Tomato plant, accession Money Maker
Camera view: horizontal (90 deg, fisheye); turntable rotation: 180 degrees
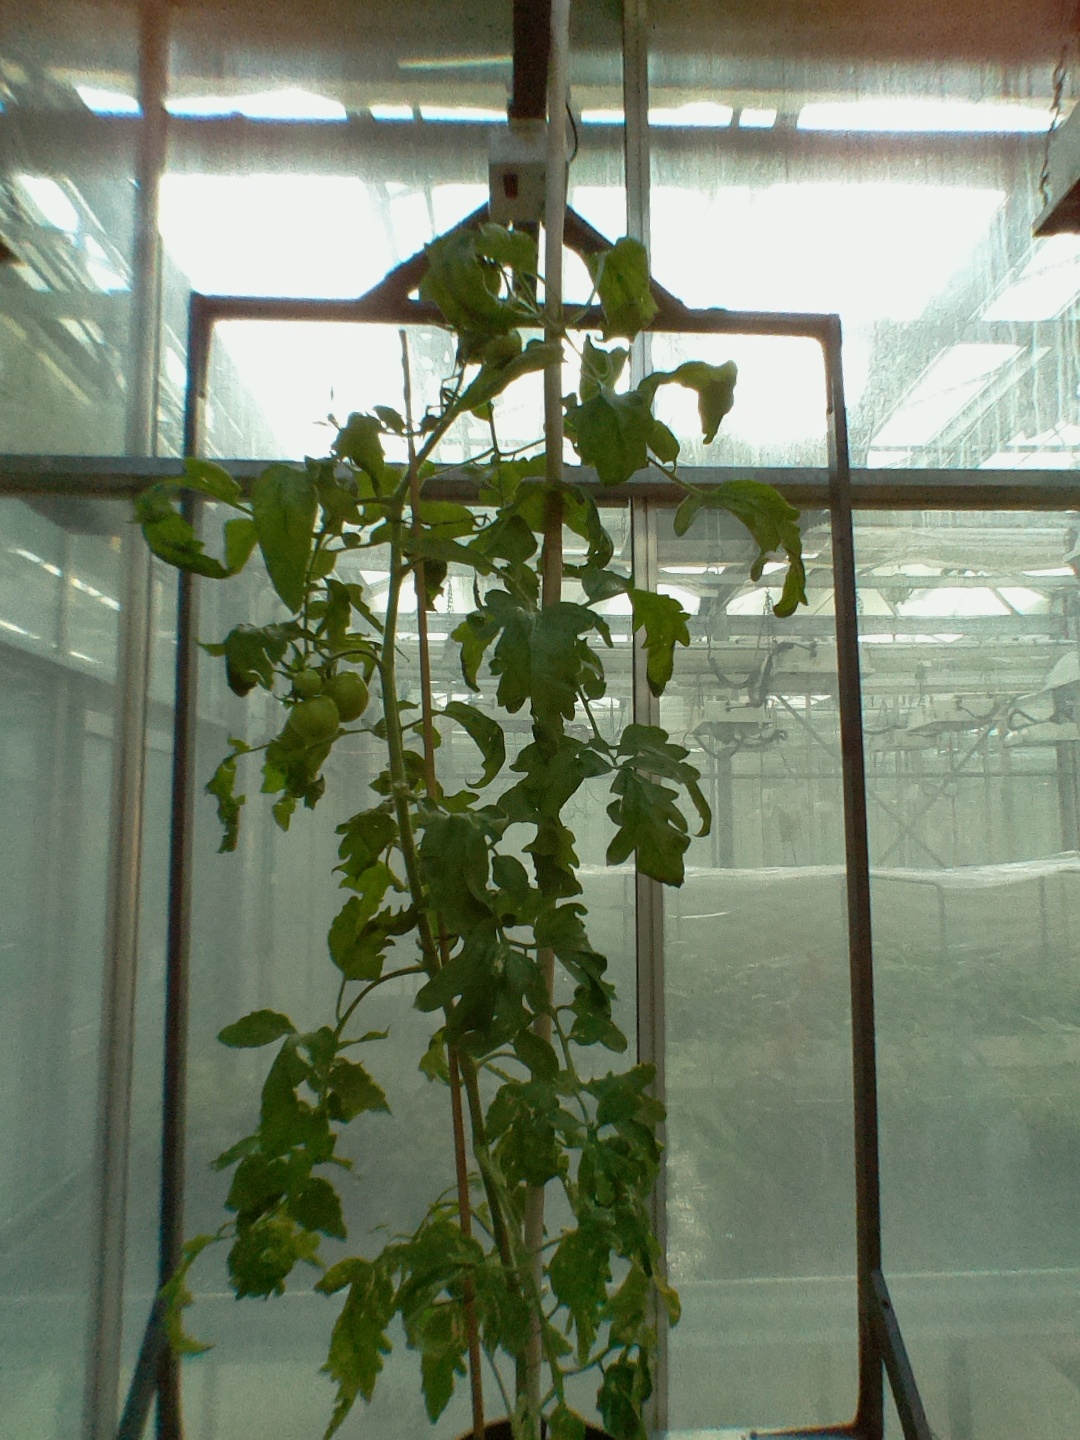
BBCH growth stage 73: 30%-40% of final fruit size